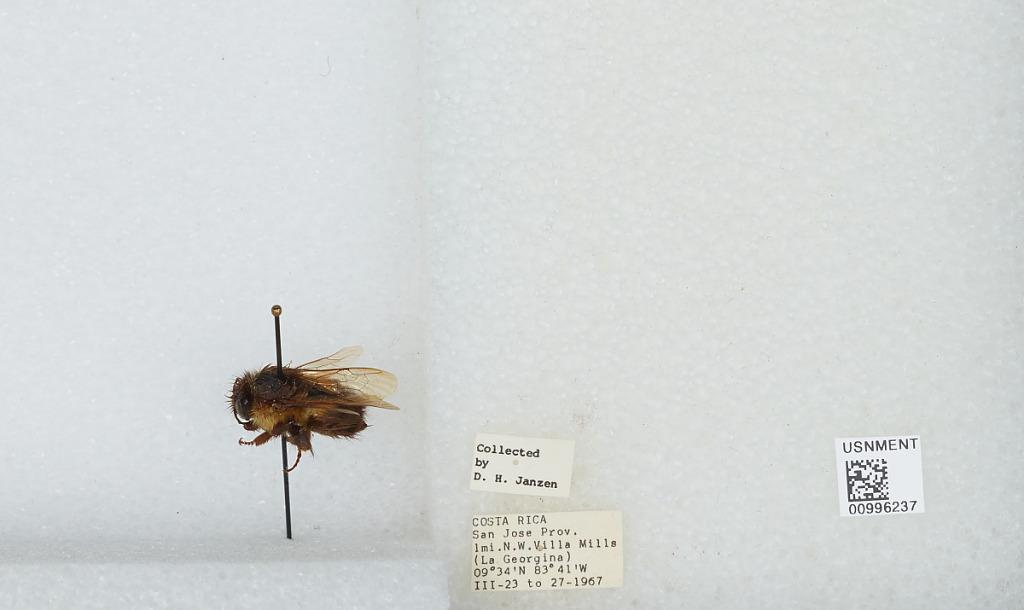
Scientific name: Bombus (Pyrobombus) ephippiatus (Say)
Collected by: D. Janzen
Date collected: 1967-3-23
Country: Costa Rica
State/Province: San Jose
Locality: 1 mile northwest of Villa Mills (La Georgina)
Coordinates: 9.5583, -83.7239